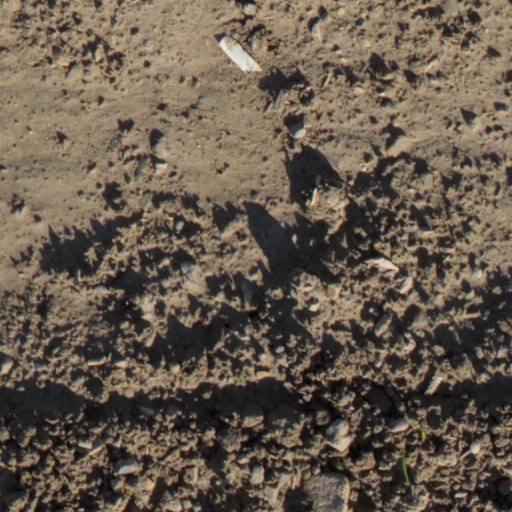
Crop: wheat